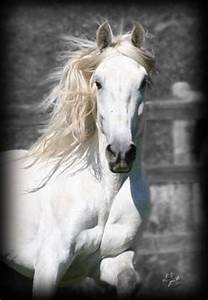
Label: cavallo